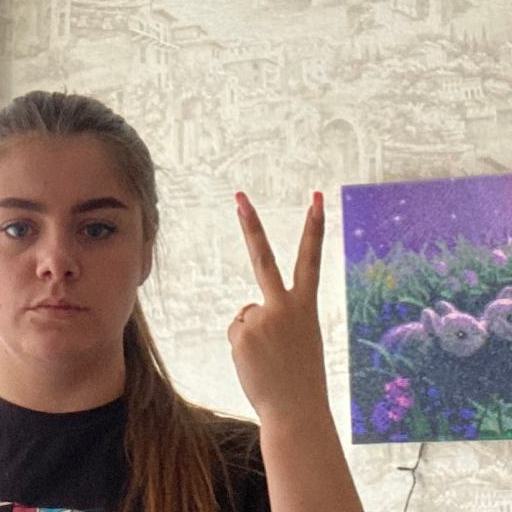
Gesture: peace_inverted